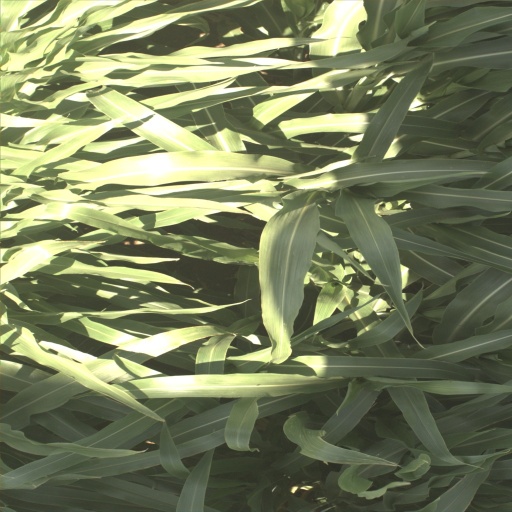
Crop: sorghum